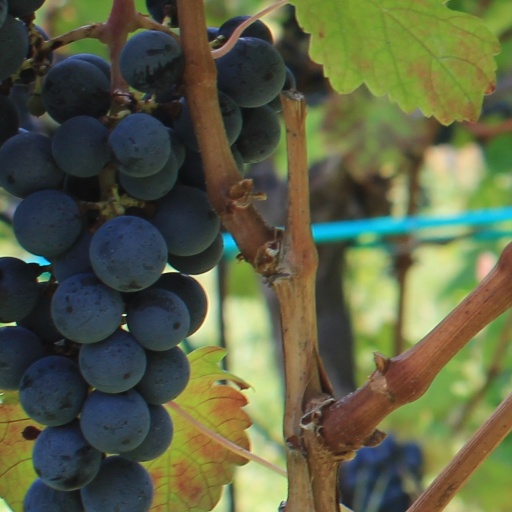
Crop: grape